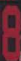
Number: 8